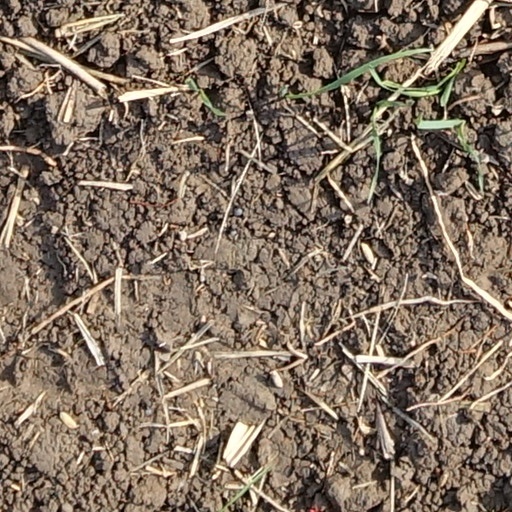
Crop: wheat